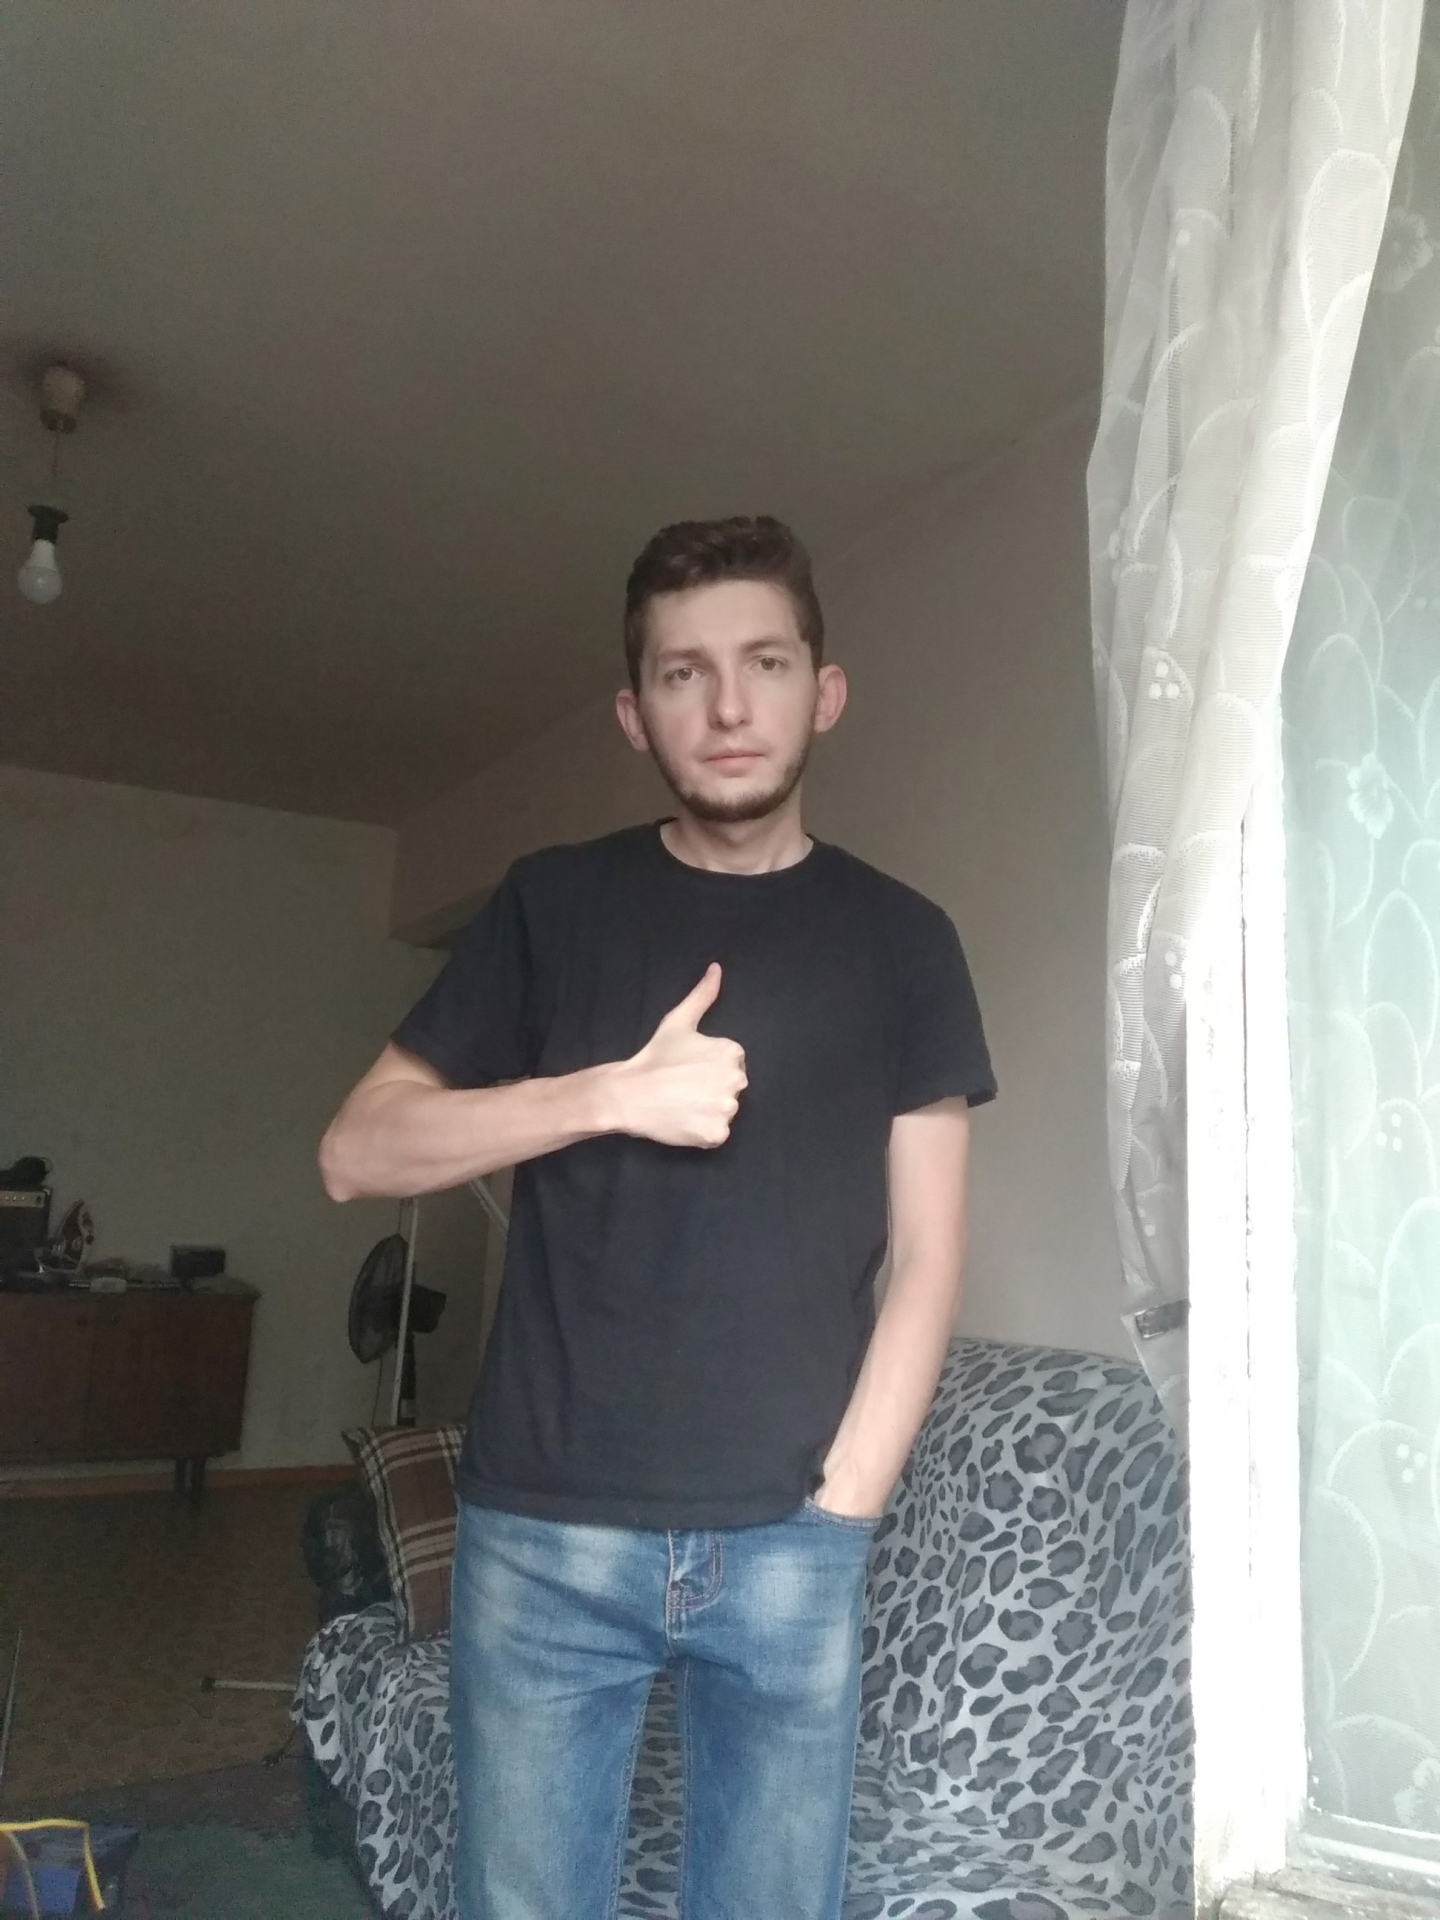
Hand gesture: like